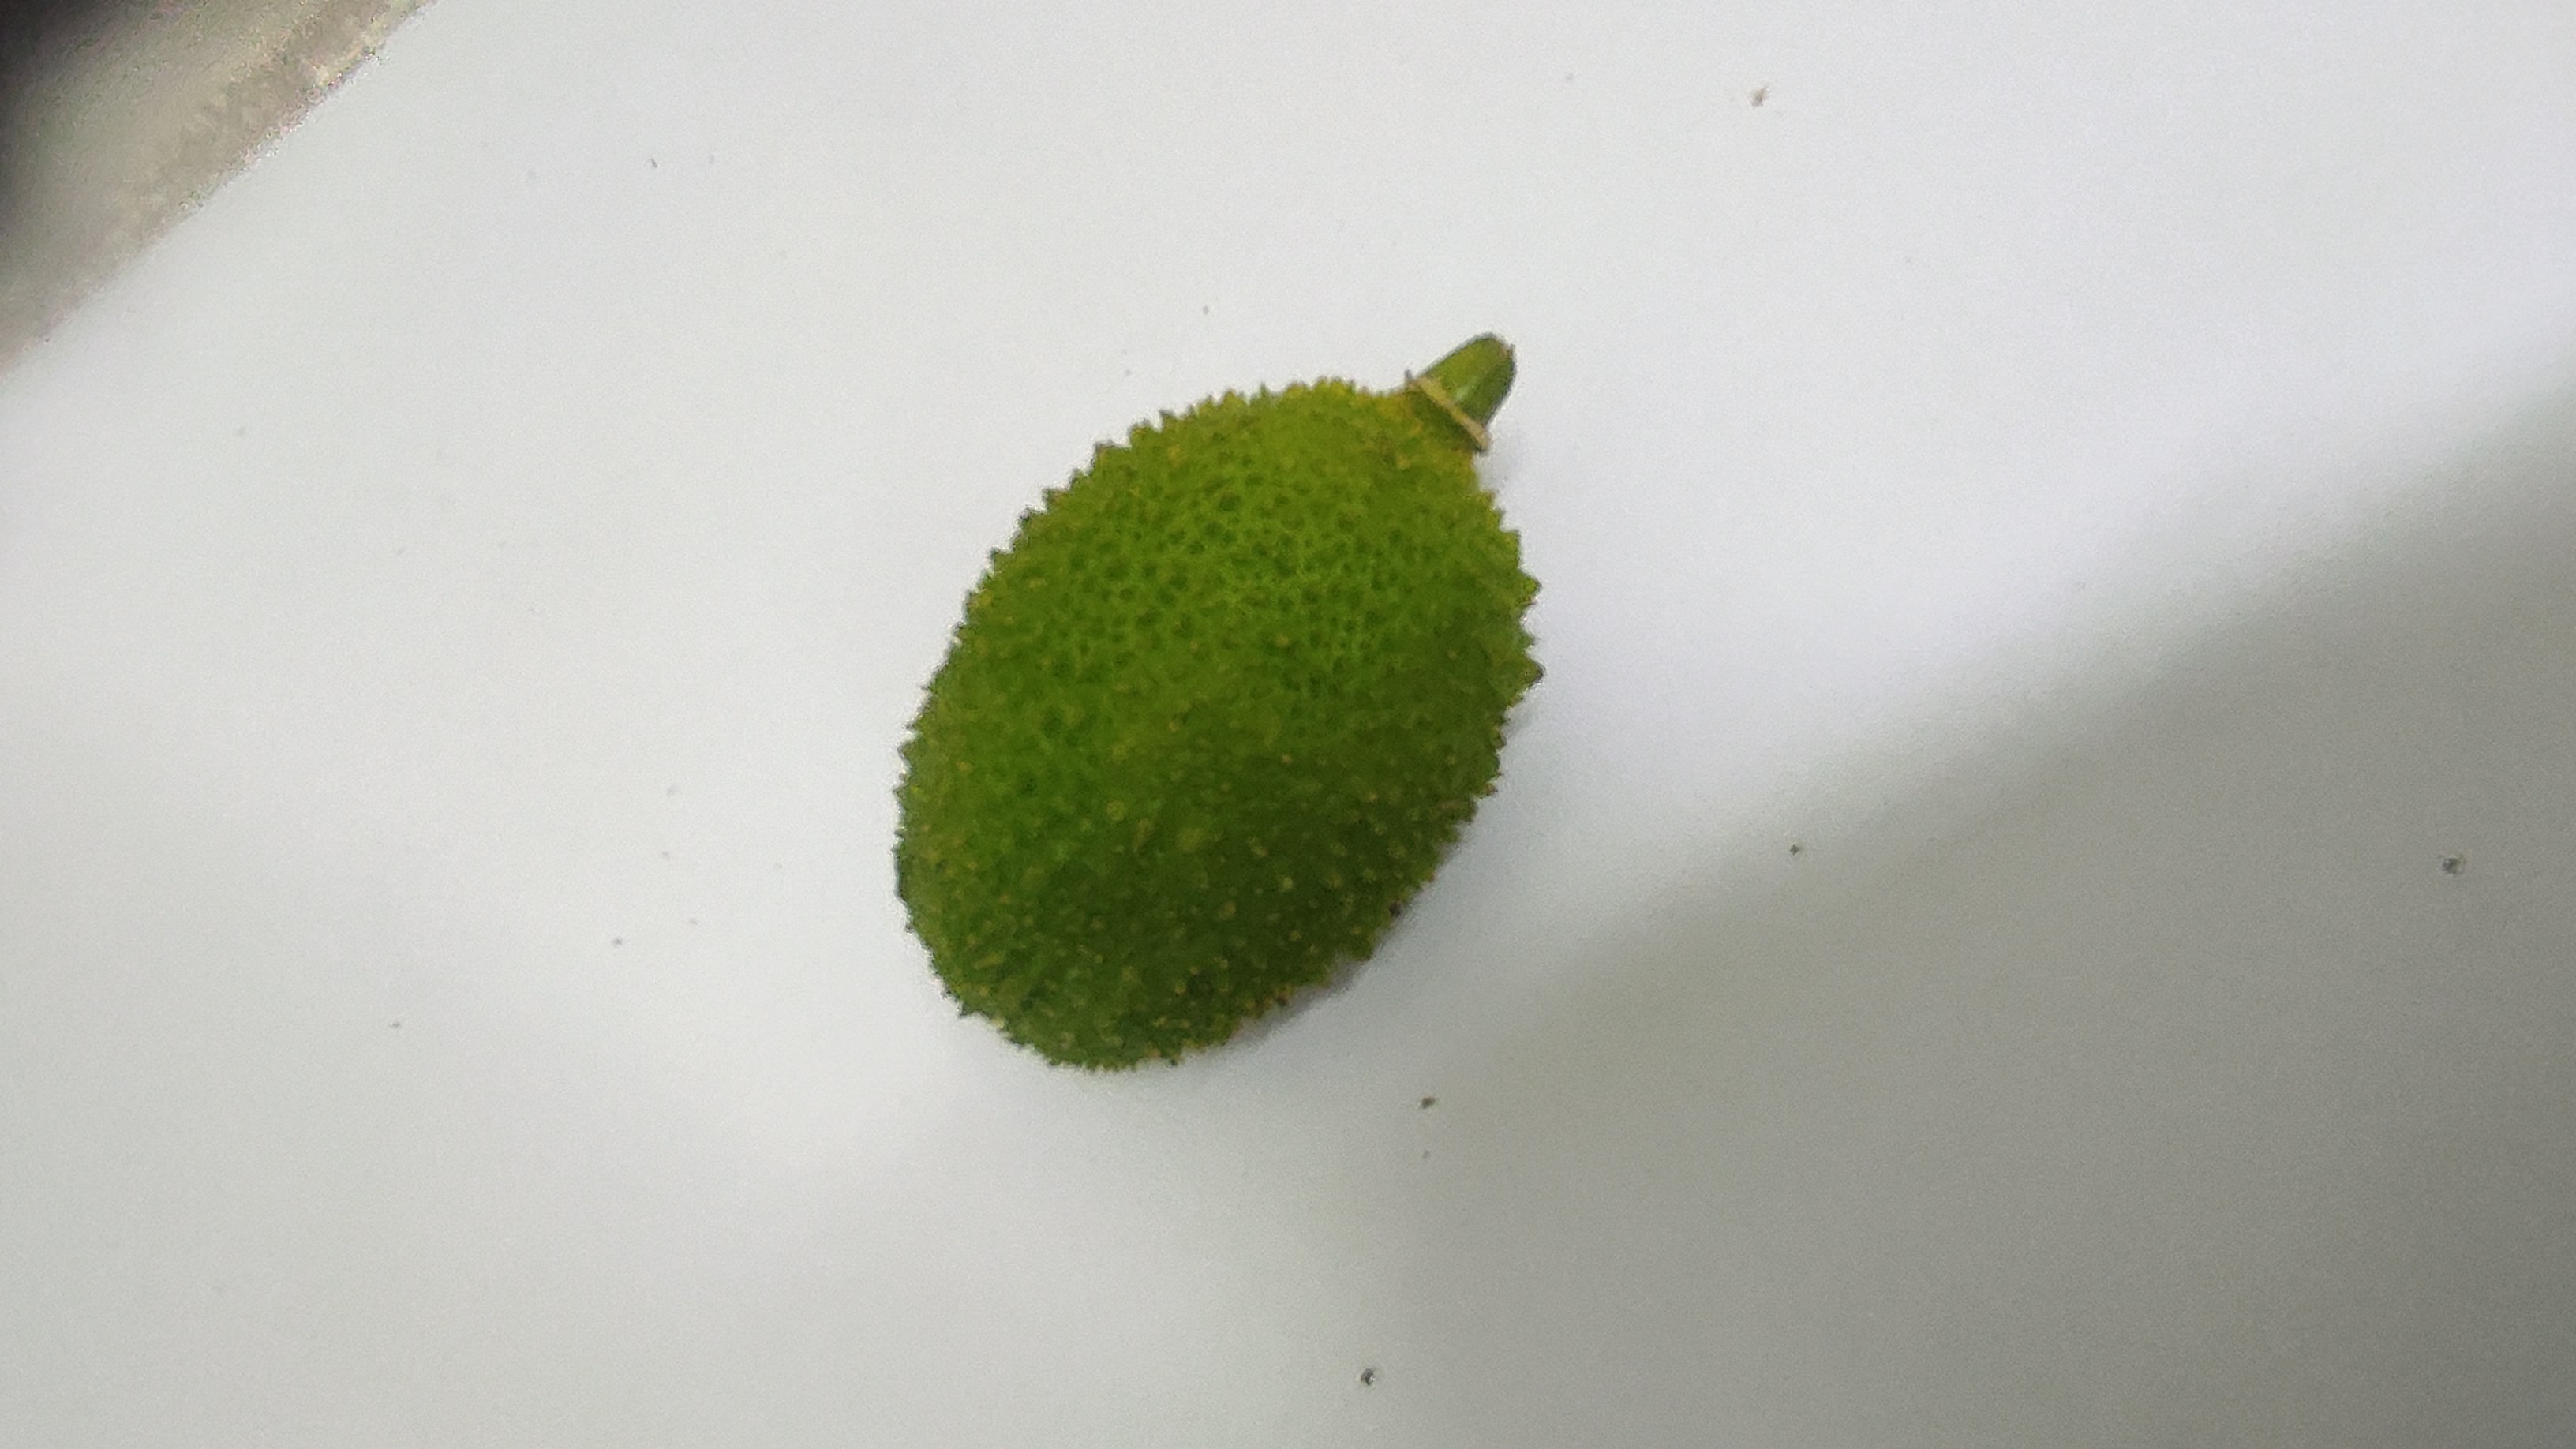
Crop: Spiny Gourd
Condition: Fresh